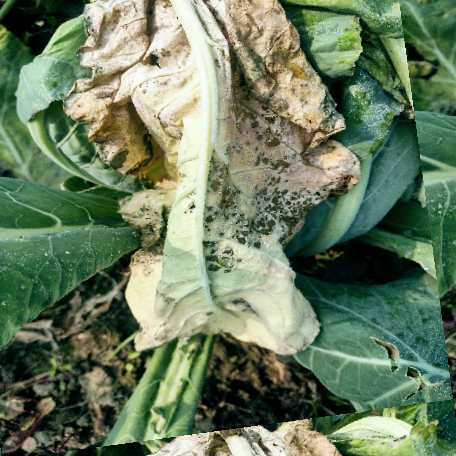
Label: Downy Mildew